Johan Kemp

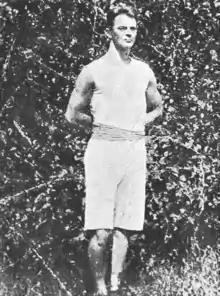
Kemp in the early 1900s

Johan Valdemar Kemppainen (1 July 1881 – 20 October 1941) was a Finnish athlete who won bronze in the 1908 Summer Olympics.